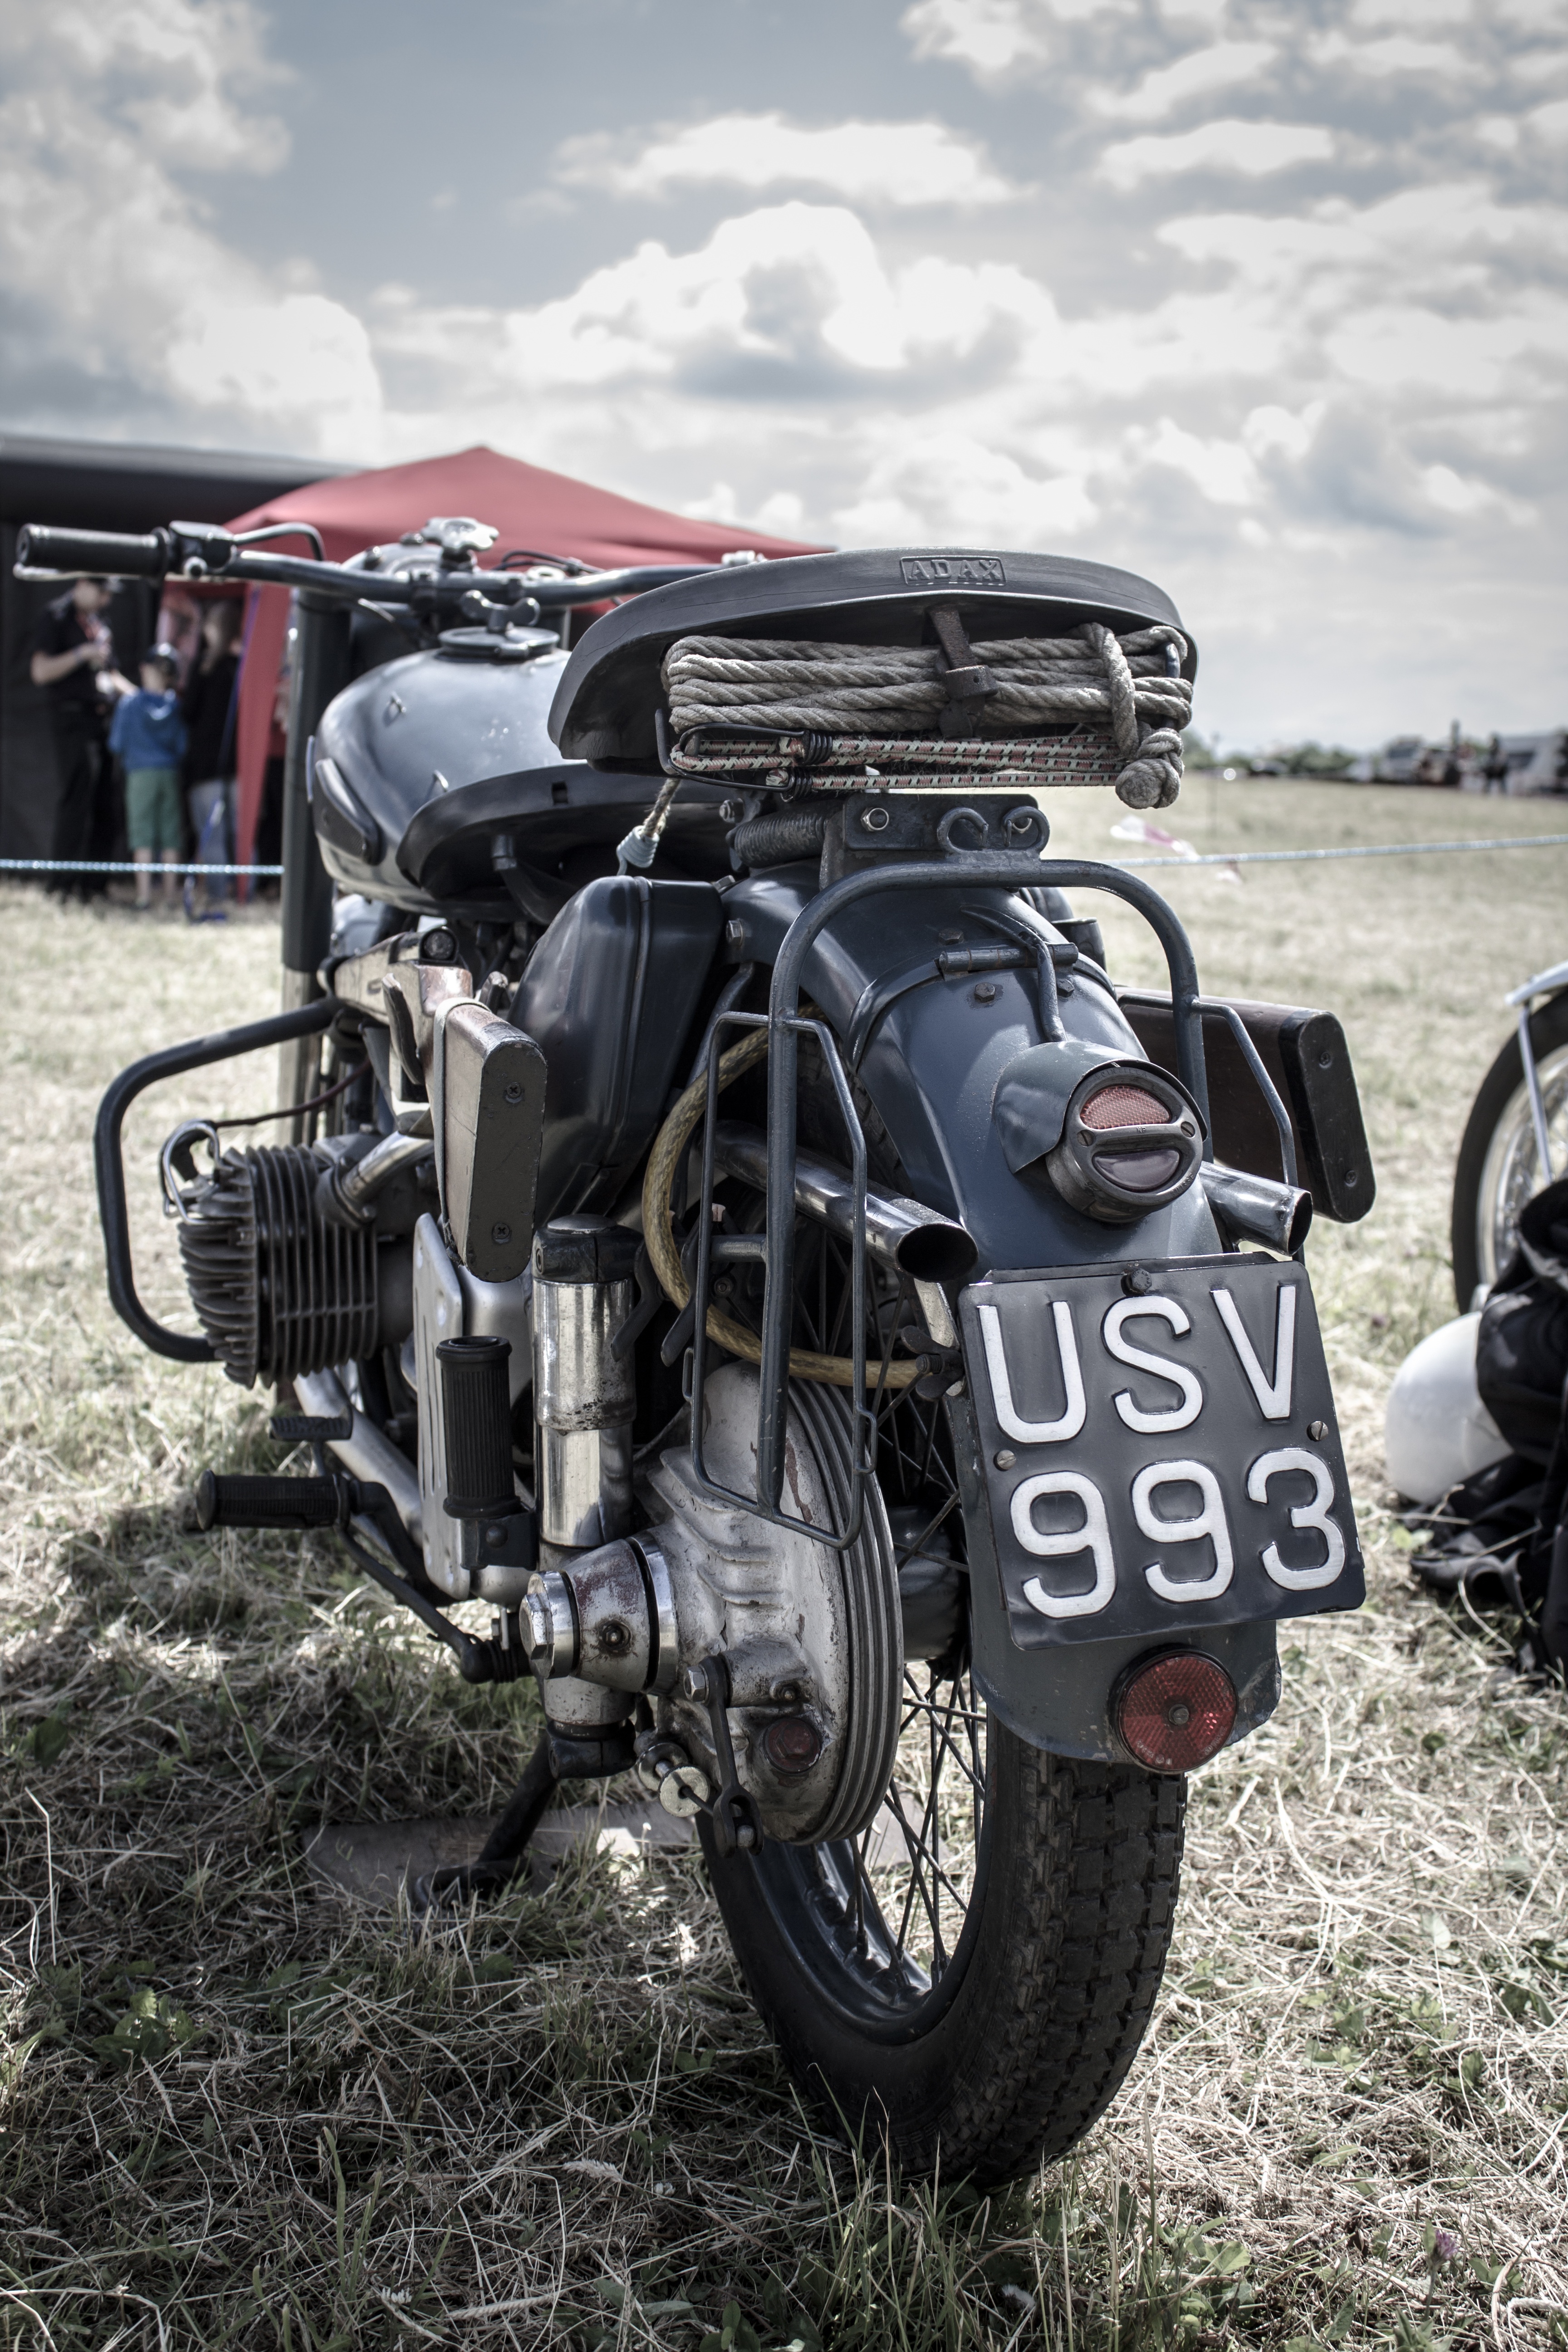
road, car, vintage, antique, wheel, retro, air, old, bike, travel, transportation, transport, vehicle, motorcycle, metal, ride, machine, machinery, historic, motorbike, speed, cycle, automotive, fun, locomotive, engine, motor, rifle, history, historical, classic, chopper, fast, rare, aged, adrenaline, cruiser, motorcycling, all terrain vehicle, land vehicle, show bike, automobile make, off roading